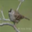
Label: bird